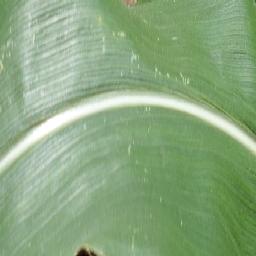
Label: Corn___healthy